1965 NFL season

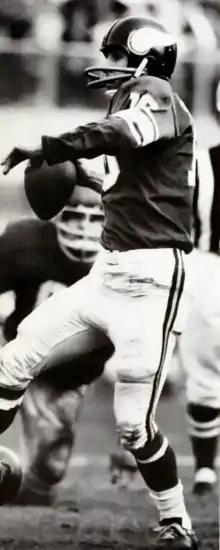
Former Minnesota Vikings QB Fran Tarkenton playing in 1965.

The 1965 NFL season was the 46th regular season of the National Football League. The Green Bay Packers won the NFL title after defeating the Cleveland Browns in the NFL Championship Game, the last before the Super Bowl era.